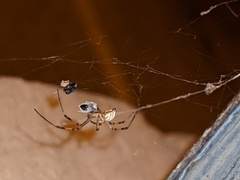
Species: Lactrodectus_hesperus